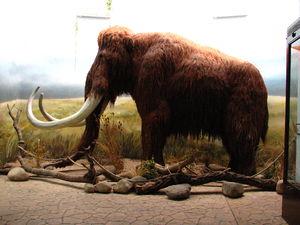
La Chapelle-aux-Saints 1 est un squelette humain presque complet de l'espèce Homo neanderthalensis. Il a été découvert à La Chapelle-aux-Saints en France par Amédée, Jean et Paul Bouyssonie en 1908.
Space Harrier est un jeu vidéo de type shoot 'em up développé par Sega-AM2 et commercialisé par Sega sur borne d'arcade en décembre 1985. Sur une surface plane sur laquelle la caméra réalise un scrolling vers l'avant, le joueur déplace le personnage joueur nommé Harrier qui, à l'aide de son canon qui lui permet de voler, fait face à des vagues d'ennemis et des objets de décor qu'il doit détruire. Le jeu se déroule dans un univers de science-fiction aux couleurs psychédéliques, peuplé d'une faune et d'une flore étranges et hostiles, comme des rochers volants, des mammouths à un œil, des têtes de statues de l'île de Pâques volantes, ou des extraterrestres.